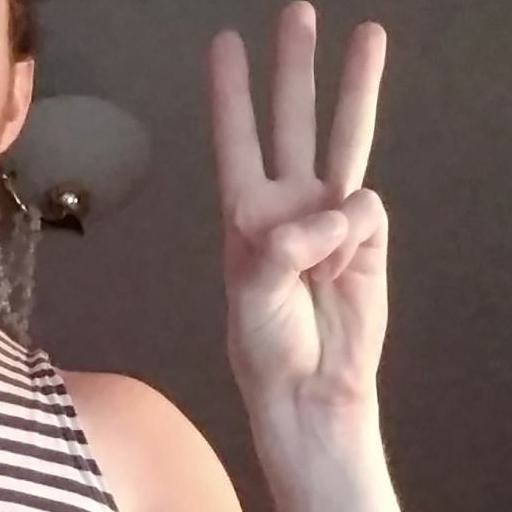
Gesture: three